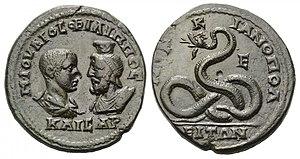
Marcianopolis est une colonie romaine fondée en 106 par l'empereur Trajan et dédiée à sa sœur Ulpia Marciana.
Glycon est une divinité-serpent romaine, oracle initialement adoré dans la ville d'Abonuteichos, en Paphlagonie, sous le règne d'Antonin le Pieux. La principale mention de son existence est faite par le satiriste grec Lucien, qui a consacré un traité, Alexandre ou le faux prophète, au prophète grec Alexandre d'Abonuteichos qui avait fondé un culte à mystères de cette divinité, et que Lucien accusait d'imposture, de charlatanisme et de dérive sectaire.